All We Know Is Falling

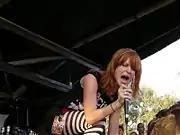
Hayley Williams performing on July 4, 2006, in Phoenix, Arizona, as part of the 2006 edition of Warped Tour

Paramore released "All We Know Is Falling" on July 26, 2005, in the United States. According to Paramore's A&R at Atlantic Records, Steve Robertson, the promotion strategy behind the album was that the band would start small and slowly build through word of mouth instead of giving the debut album a major radio promotional push. In his own words, Robertson "wanted kids to discover the band without it being shoved down their throats." In September 2005, a special Japanese edition containing a previously unreleased song "Oh Star" was made available. In January 2009, the album was released on vinyl for the first time. On May 19, 2009, a deluxe edition of the album was released exclusively on iTunes with live versions of "Pressure" and "Here We Go Again", and the music videos for all the singles. A 10th anniversary edition of the album was released on December 4, 2015, on vinyl, which contains "O Star" and "This Circle" as bonus tracks; this version was limited to 4,000 copies. The album featured three singles: "Pressure", "Emergency" and "All We Know".